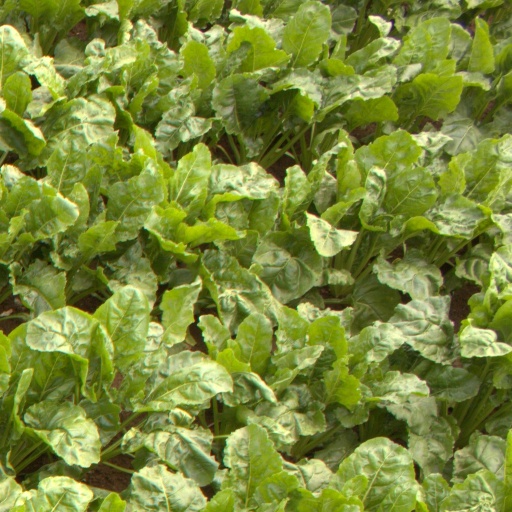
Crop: sugar beet